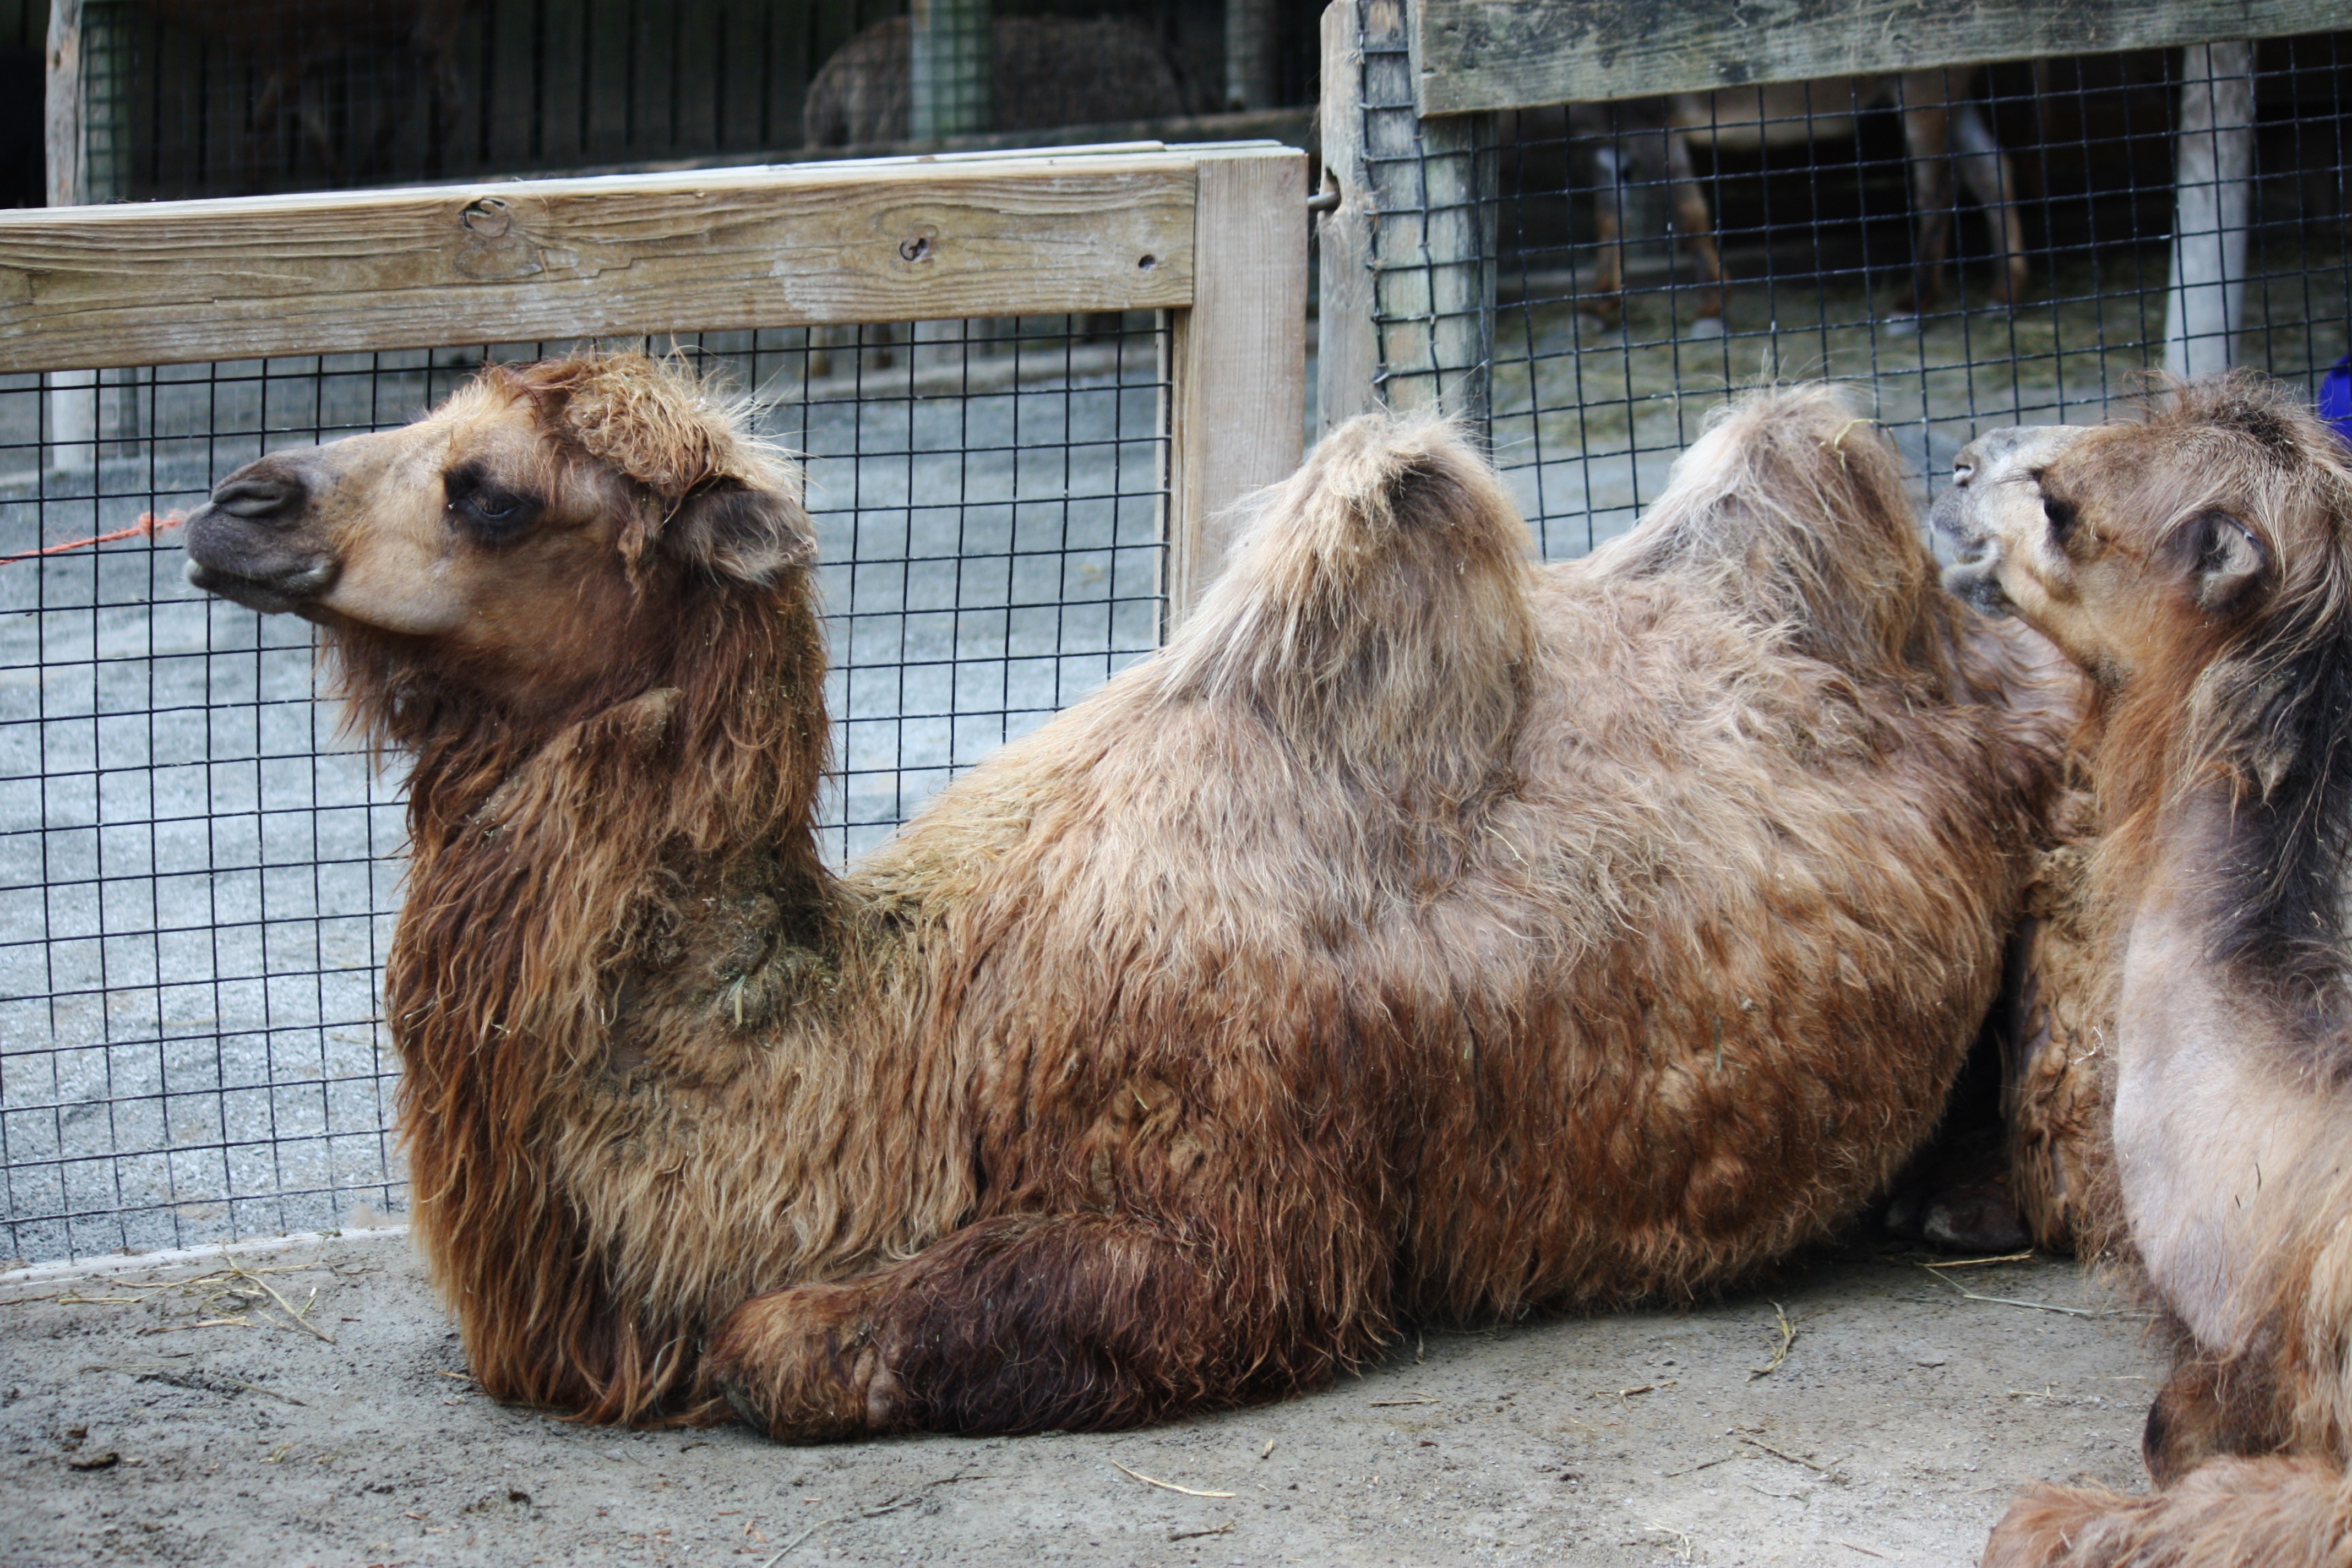
nature, wilderness, animal, wildlife, wild, environment, camel, mammal, llama, outdoors, zoology, vertebrate, species, camel like mammal